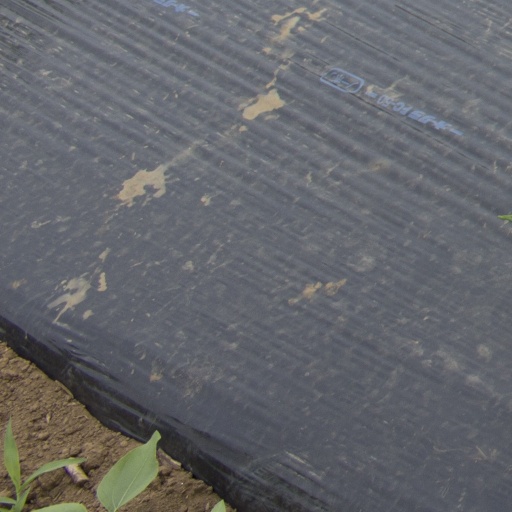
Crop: Jerusalem artichoke